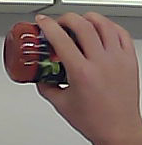
Product: barilla_pomodoro